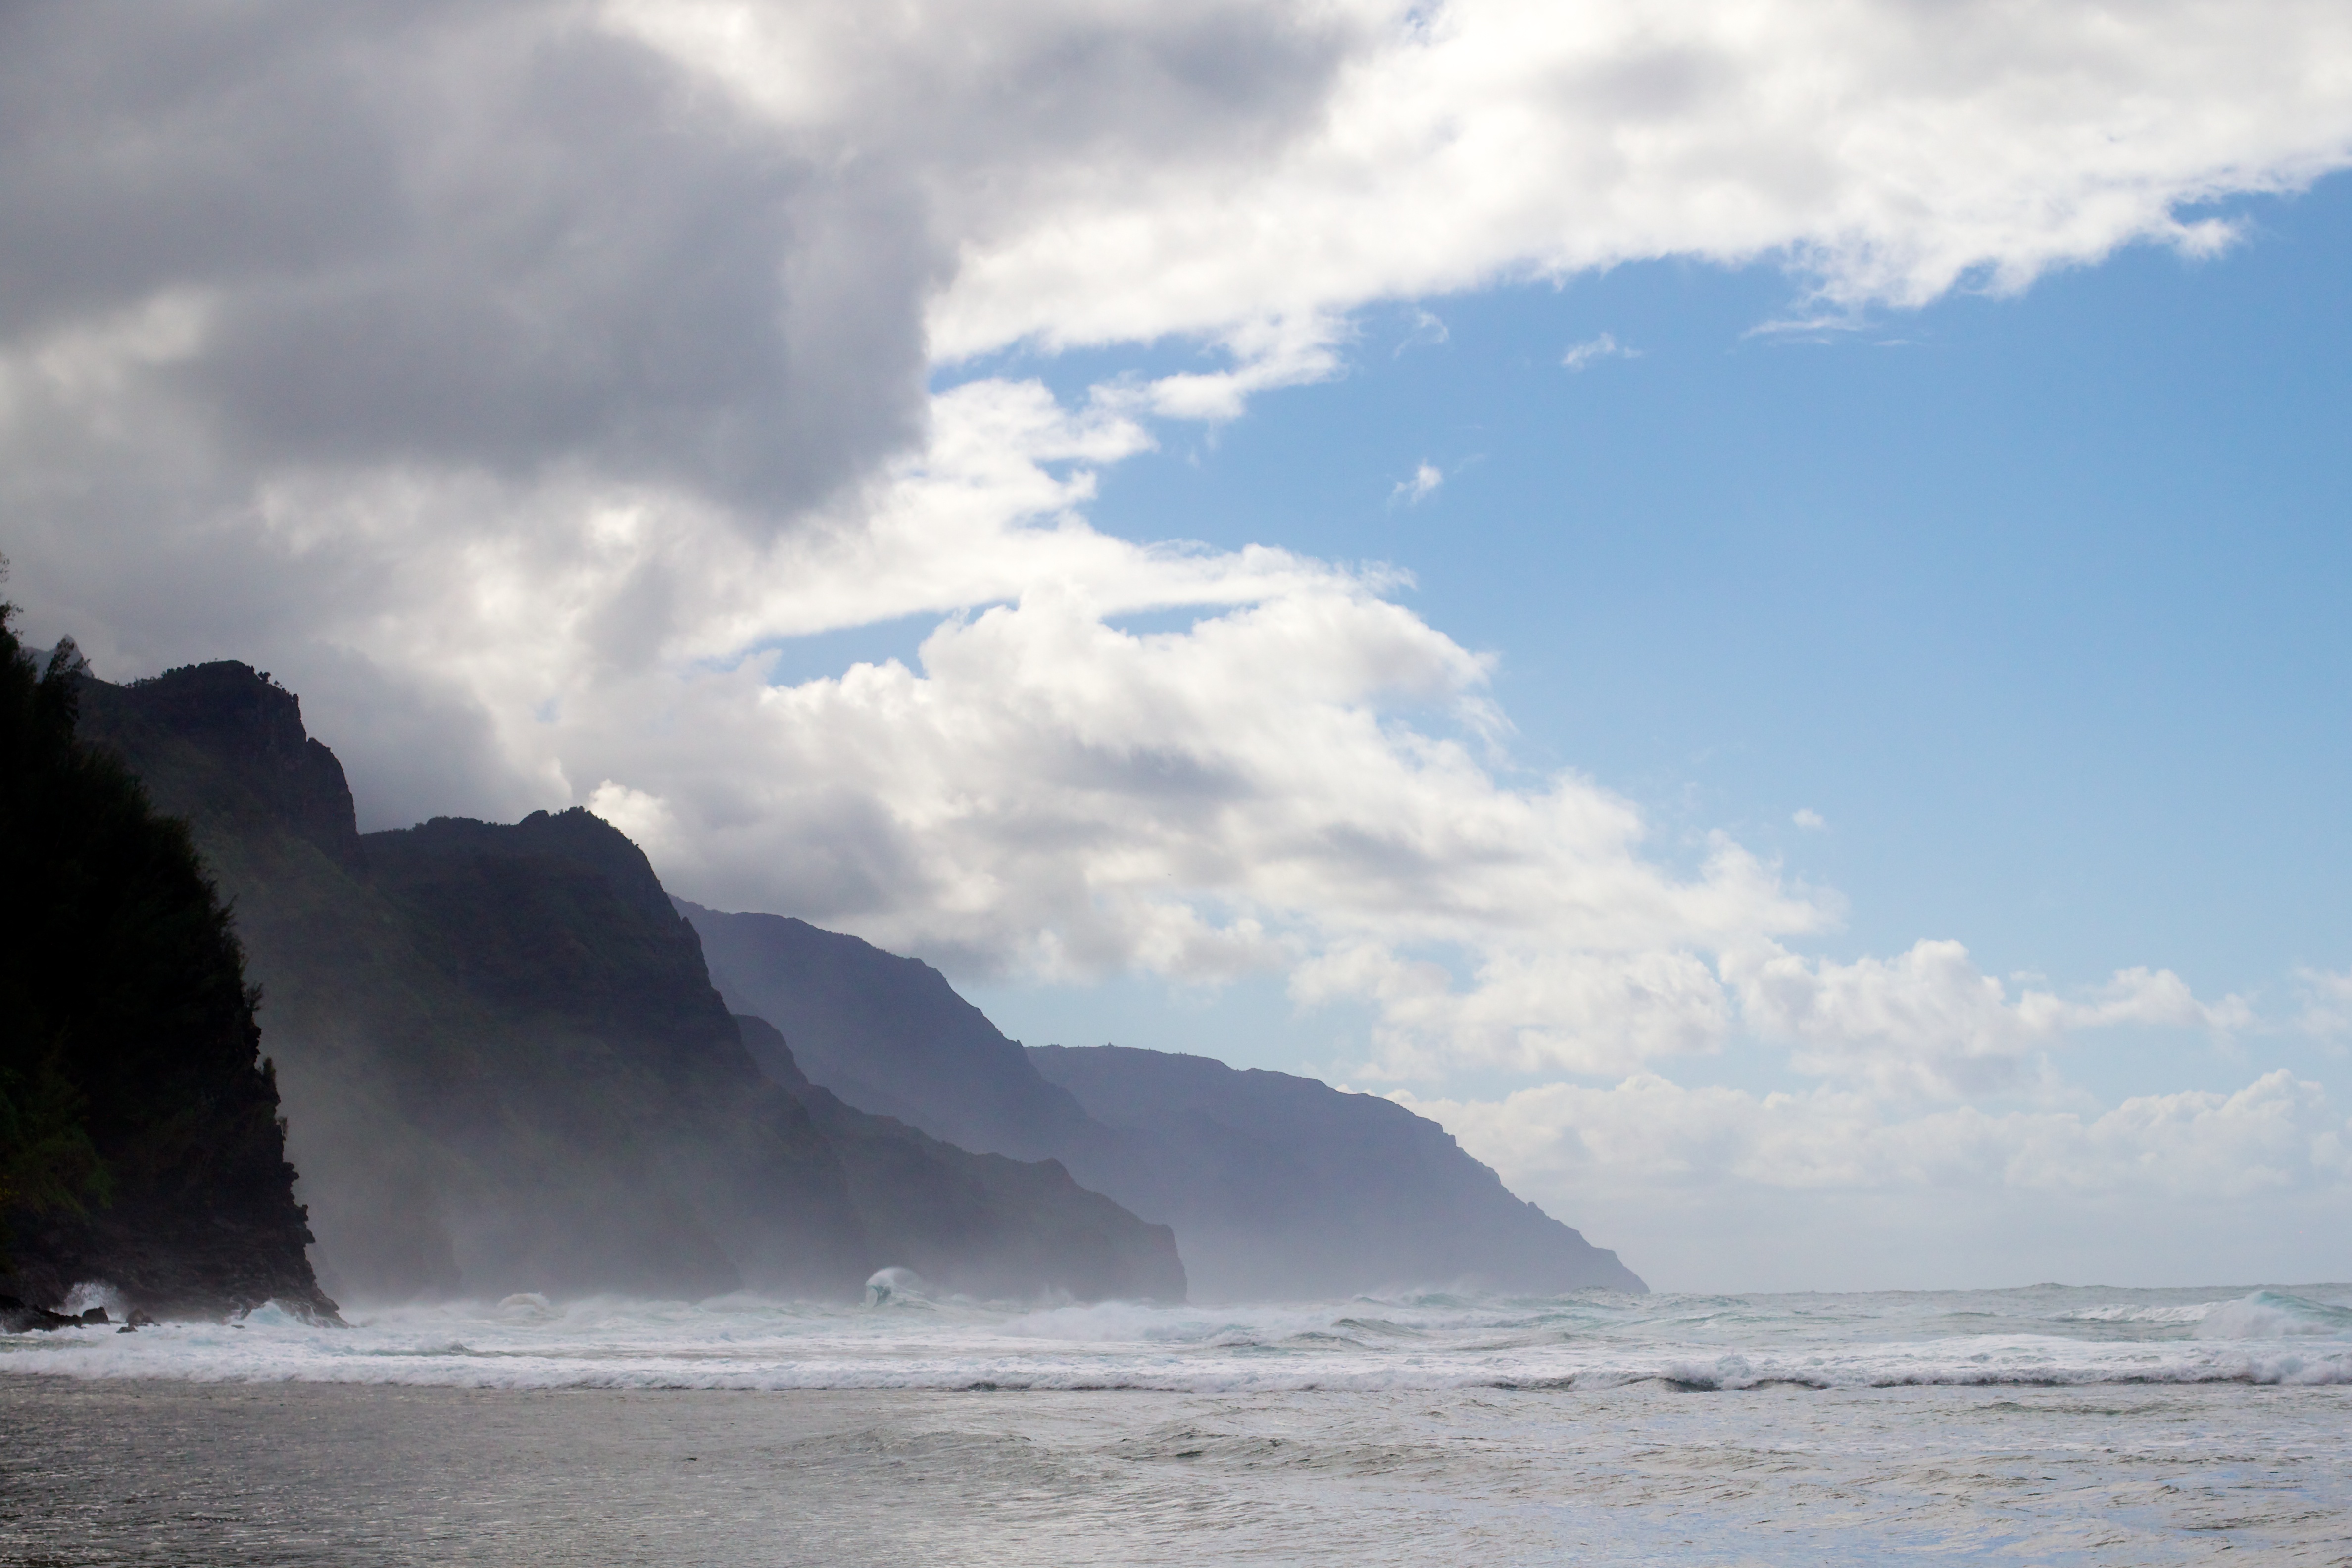
beach, sea, coast, ocean, horizon, cloud, sky, shore, wave, cliff, weather, bay, terrain, body of water, hawaiikauai, atmospheric phenomenon, wind wave